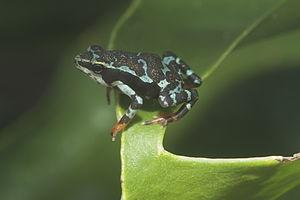
Atelopus glyphus est une espèce d'amphibiens de la famille des Bufonidae.